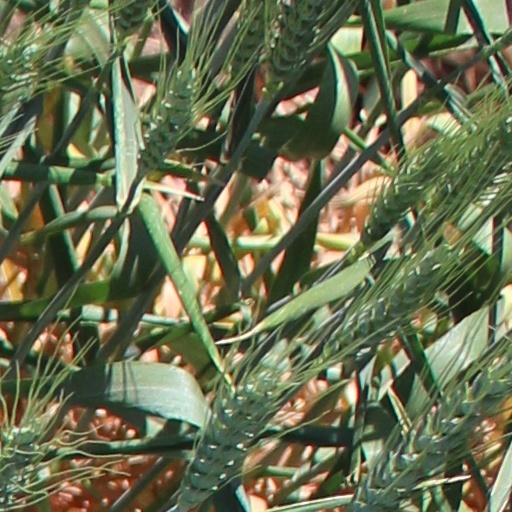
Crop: wheat